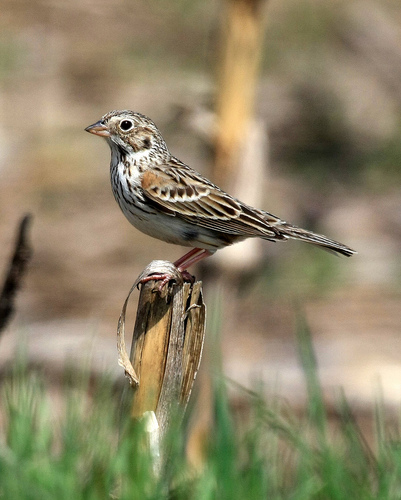
this multicolored bird has a small head compared to the rest of the body, and multicolored wings.
this bird has brown and white speckled coverts, a white eyering and brown and black bill.
small bird with white and black belly and breast, dark brown and white wing feathers, and black eyes.
this bird is brown and white in color with a brown beak, and white eye rings.
brown and white speckled looking bird with very alert eyes and short brown beak
this bird is brown, white, and black; it's beak is light brown in color and it has black eyes with a white eyering.
a bird with a brown and black bill, white belly, and brown and black secondaries.
this bird is brown with white and has a very short beak.
this bird has wings that are brown and has a white bellya small and long bird with a white, black, brown, and gray body.
Species: Vesper Sparrow